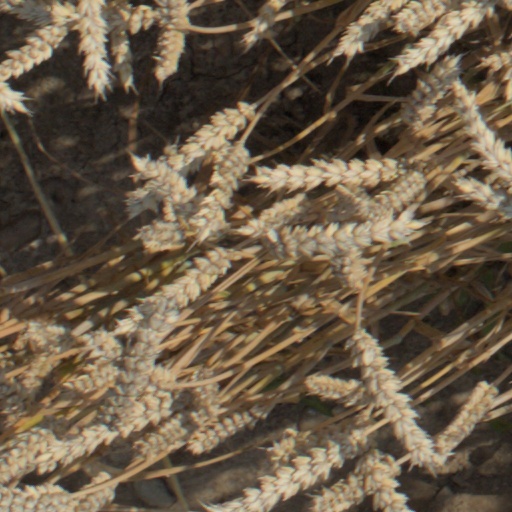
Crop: wheat